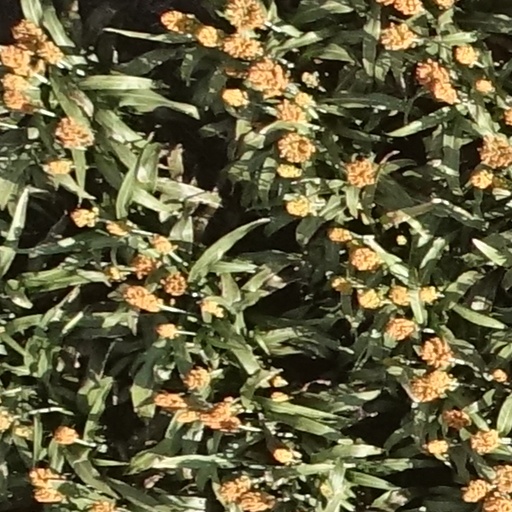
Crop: sorghum